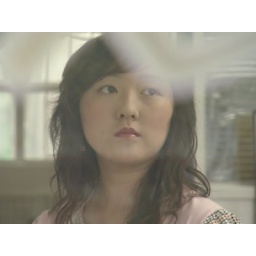
A young girl dreams of escaping her life working in the family fish and chip shop.